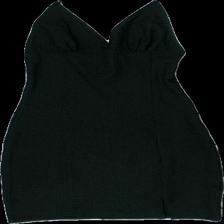
View: front
Type: Dress
Category: Ladies
Brand: H&M
Brand text on label: DIVIDED
Colors: Black
Material: Polyester
Cut: Regular
Size: S
Season: All
Price range: 50-100
Recommended usage: Reuse